Katherine Newman

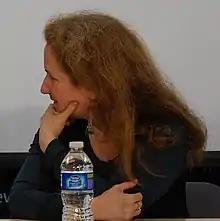
Katherine Newman speaks at the New America Foundation's "Inequality and the Great Recession" event

Katherine S. Newman (born February 21, 1953) is an American academic administrator and author who currently serves as the Provost and Executive Vice President of the University of California System. Newman previously served as the System Chancellor for Academic Programs and Economic Development of the University of Massachusetts [July 2017-December 2022]. In addition, she served as the interim Chancellor of the University of Massachusetts Boston from July 1, 2018, to August 1, 2020. She was formerly the Provost of UMass Amherst and Dean of the School of Arts and Sciences at Johns Hopkins University. She was also a professor at Princeton University and Harvard University. At Columbia University, Newman was a professor of anthropology.